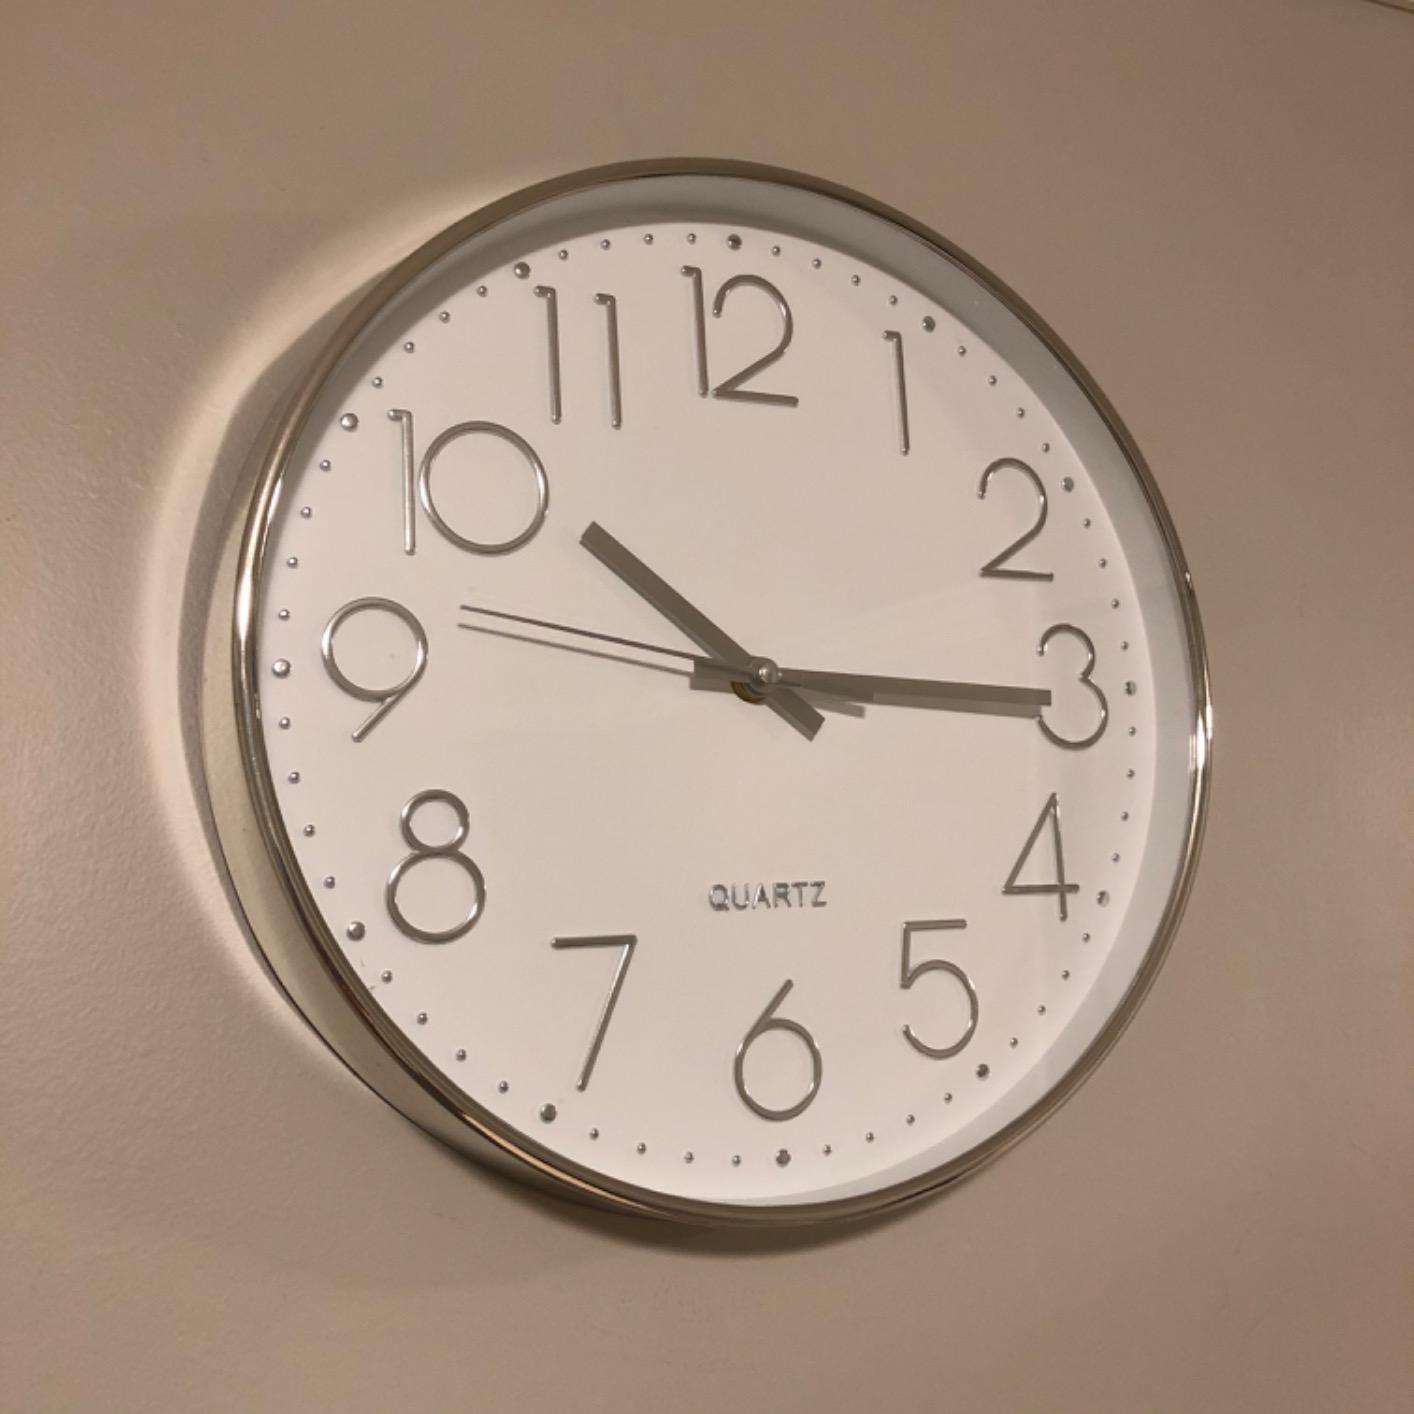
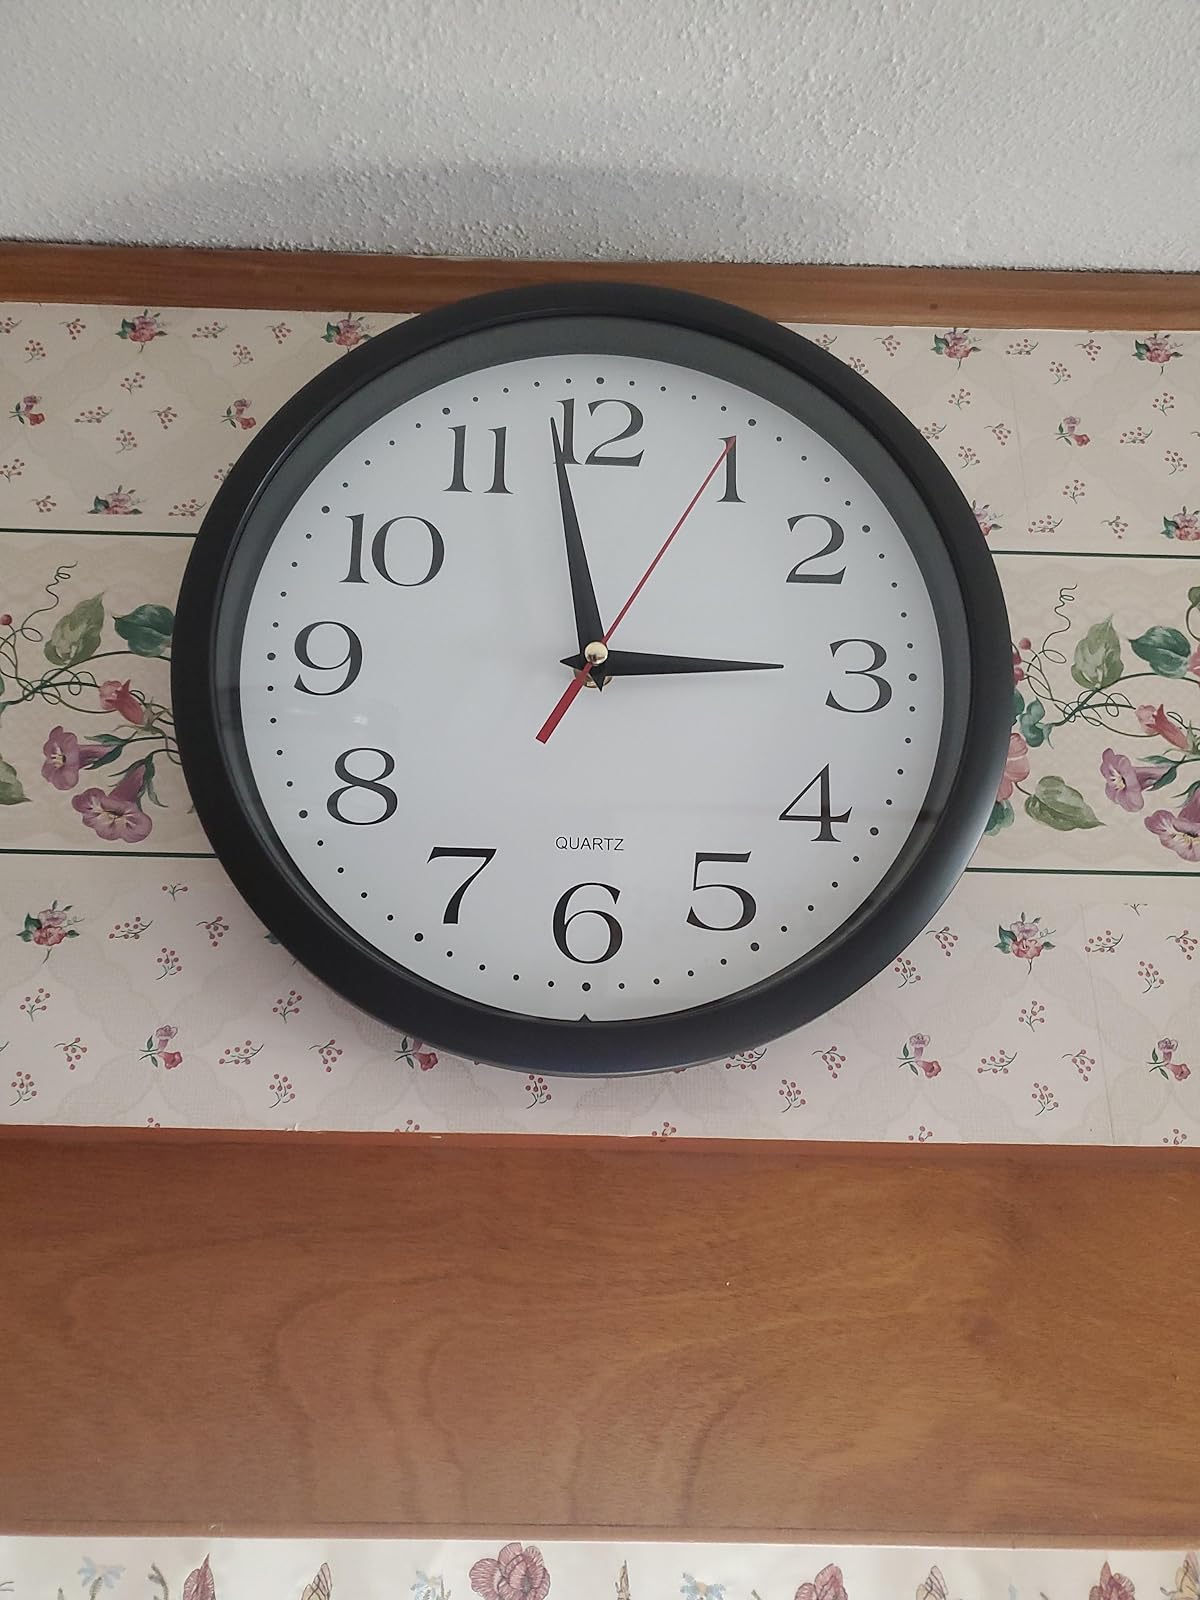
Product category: clock
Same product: no